University of Minnesota Old Campus Historic District

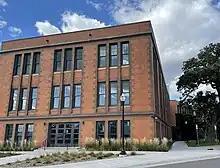
Campbell Hall

The first home of the Physics department. The Beaux-Arts structure was rehabilitated in 2005 to provide updated mechanical systems and ADA access. Historic features such as stair treads and banisters, paneled doors, arched ceilings, and terra cotta facade were preserved during the project. The building is now home to the Freshman Admissions Welcome Center as well as the College of Liberal Arts language lab.